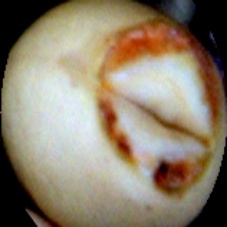
Label: Broken